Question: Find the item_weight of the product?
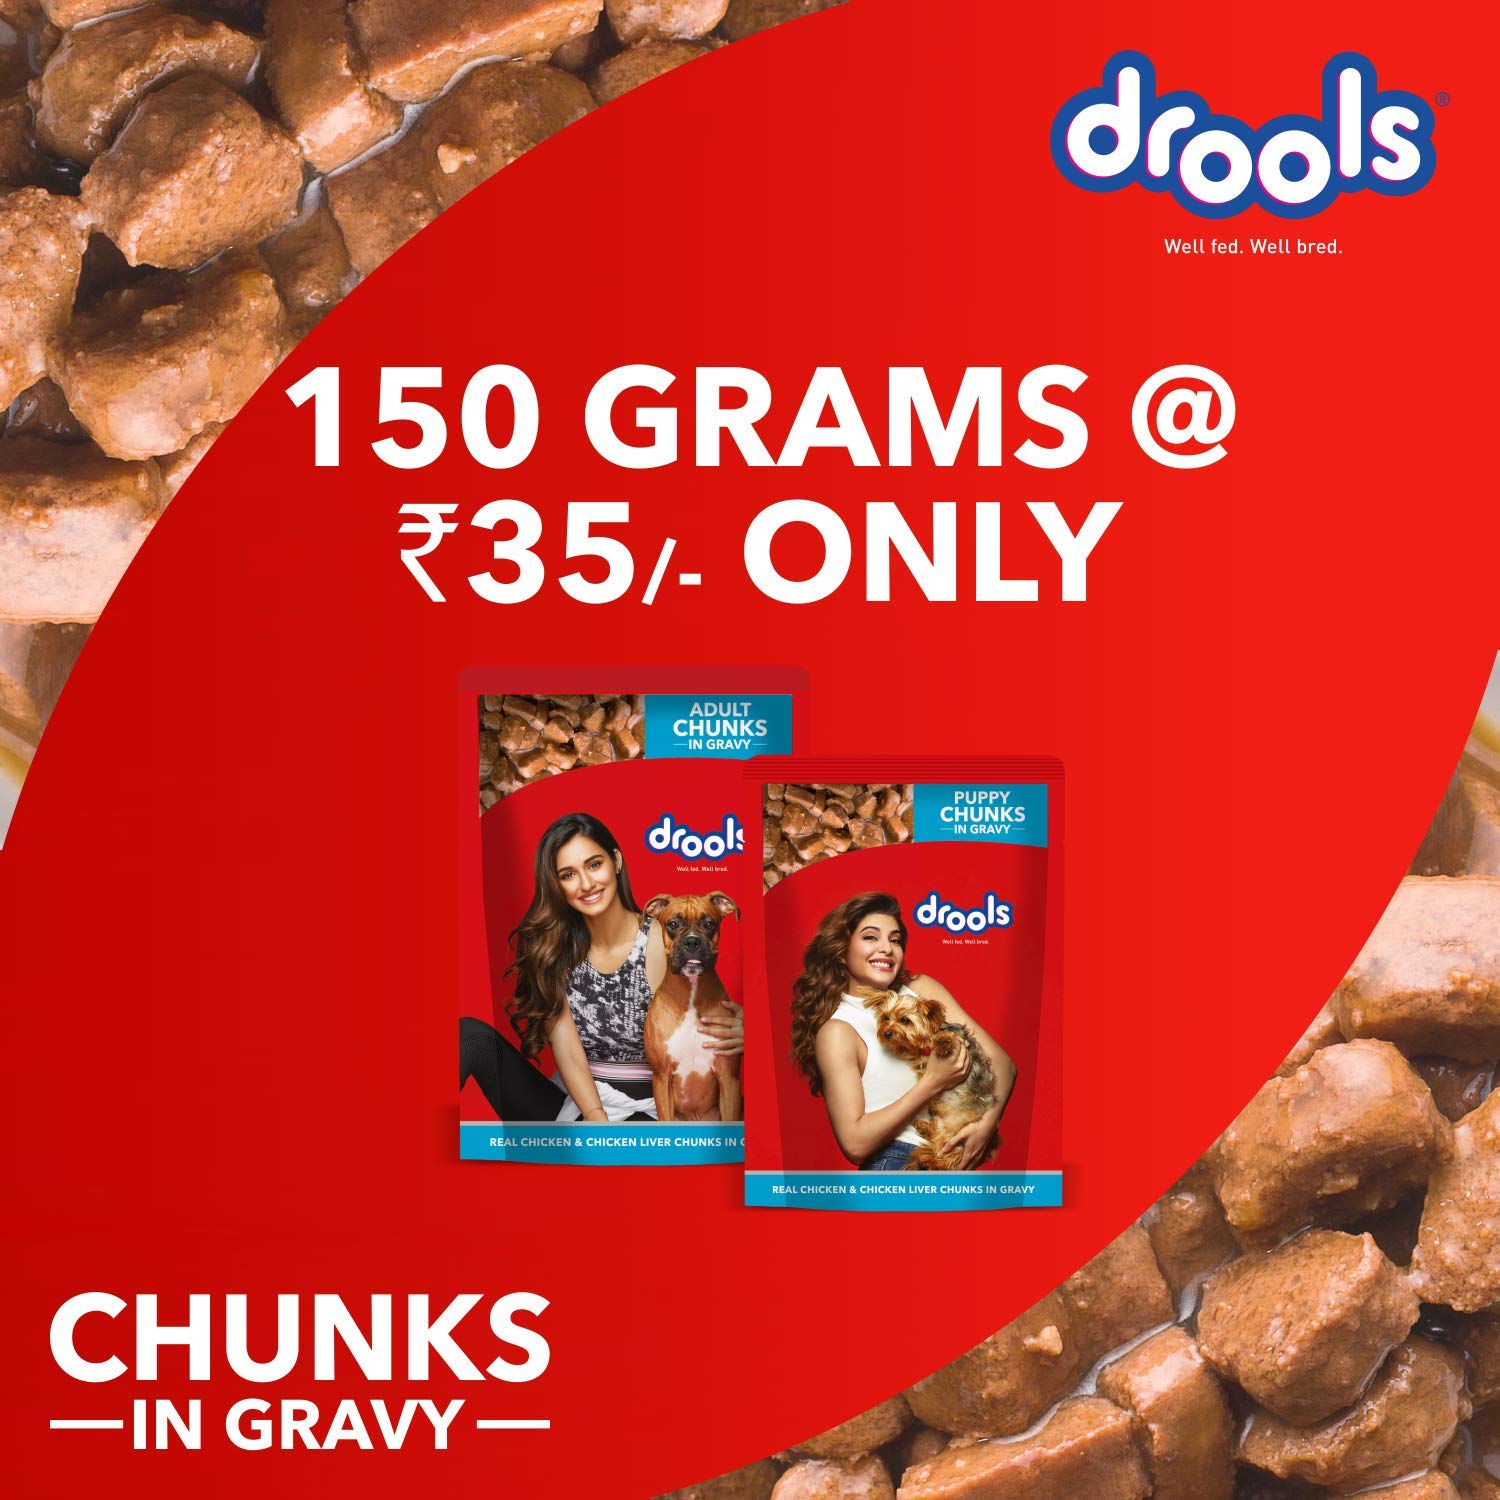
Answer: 150 gram